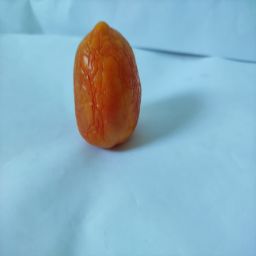
Crop: Tomato
Quality: Old